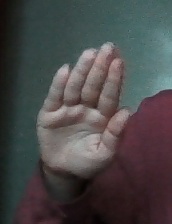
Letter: seen